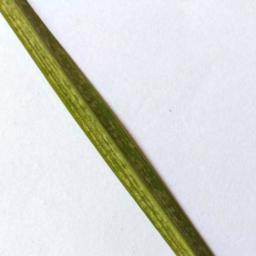
Label: Rice___Healthy